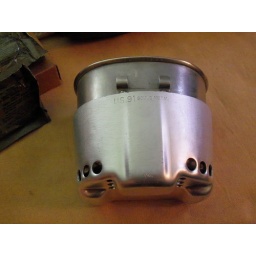
cup nested in stove